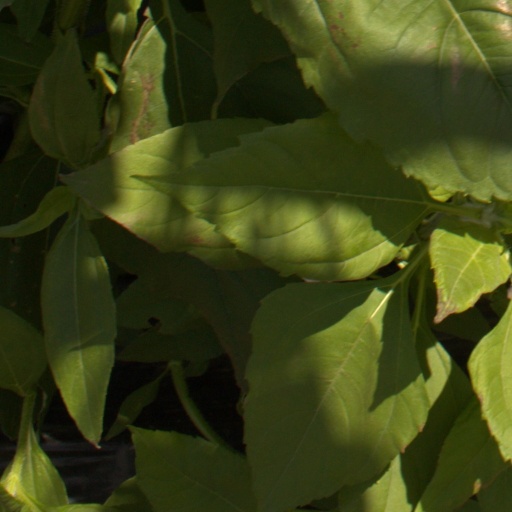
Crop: Jerusalem artichoke